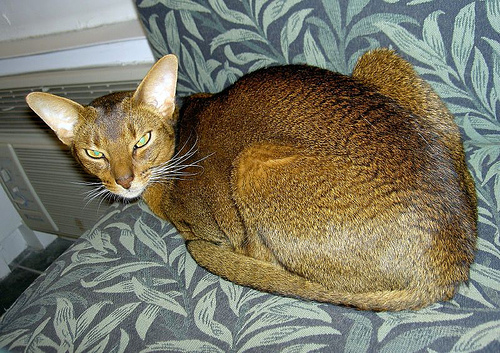
Animal: cat
Breed: abyssinian